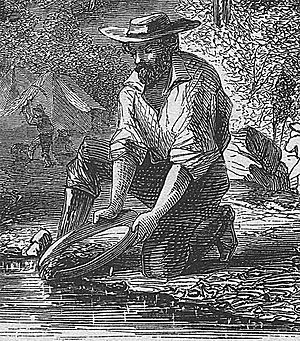
Guldfeberen i Californien / Forty-niners
Udvaskning af guld ved Mokelumne River
Guldfeberen i Californien begyndte den 24. januar 1848, da James W. Marshall fandt guld ved Sutter's Mill, i Coloma, Californien. Nyheden om fundet fik omkring 300.000 mennesker til at tage til Californien fra resten af USA og fra udlandet. Af de 300.000 ankom ca. halvdelen ad søvejen og resten kom gående.